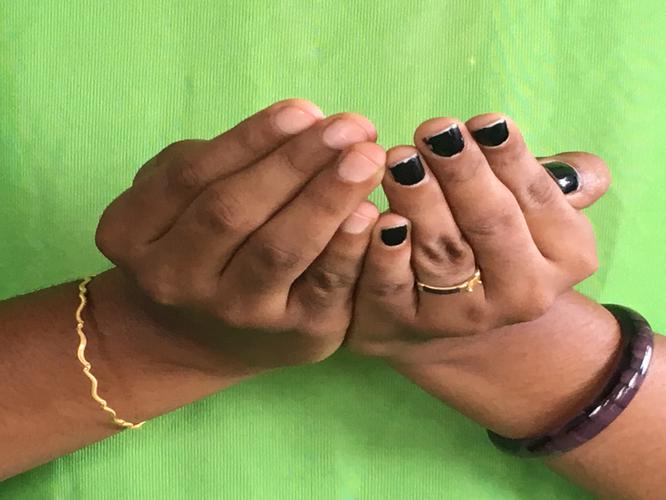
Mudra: Pushpaputa
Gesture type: double_hand